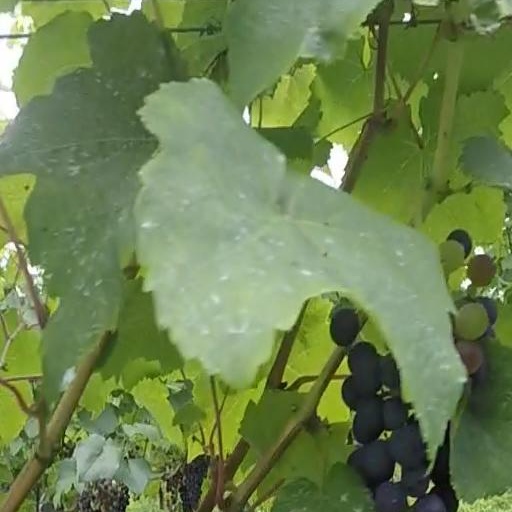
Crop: grape